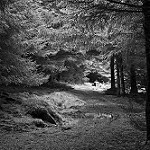
Label: B & W